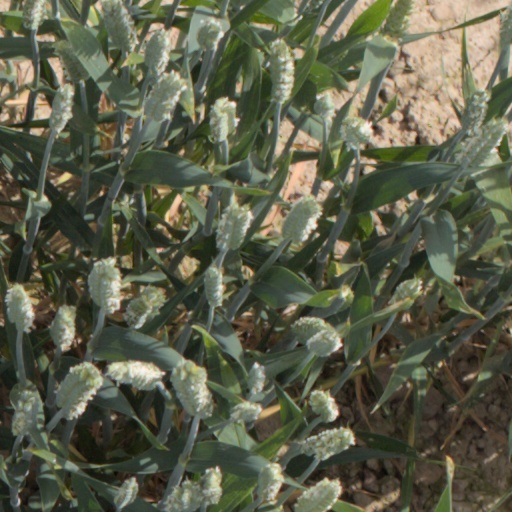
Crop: wheat